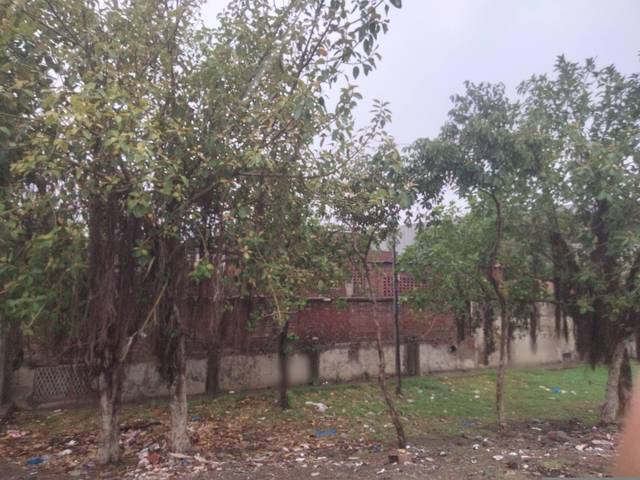
Region: Pakistan
Coordinates: 31.609, 74.327